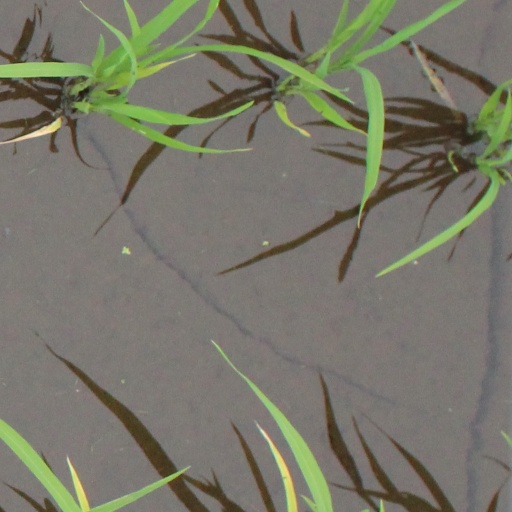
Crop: rice